Upper Mantua

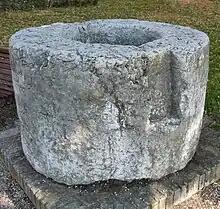
Gromatic cippus of Roman age placed in the public gardens of Castel Goffredo

In Roman times the upper Mantuan area was probably divided between the of Brixia, Mantua, and Verona. The exact affiliation of the area is debated, so much so that in the official collection of Latin inscriptions epigraphs from the territory were given a separate section, disjointed from each of the major surrounding cities: the "Ager inter Benacum", "Mincium", "Ollium", "Clesum", largely coinciding with the present limits of Upper Mantua.